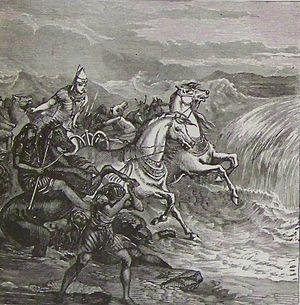
Le pharaon de l'Exode est le pharaon qui aurait régné sur l'Égypte lors de l'Exode décrit dans la Bible. Au cœur de ce sujet se trouve le problème de l'identification de ce pharaon ainsi que l'historicité de l'Exode.